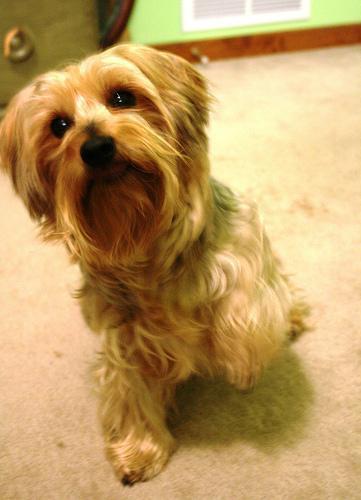
silky_terrier